Le Hommet-d'Arthenay

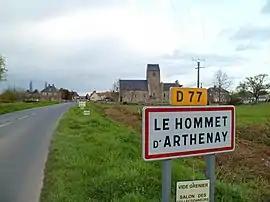

Le Hommet-d'Arthenay is a former commune in the Manche department in north-western France. On 1 January 2018, it was merged into the commune of Pont-Hébert.